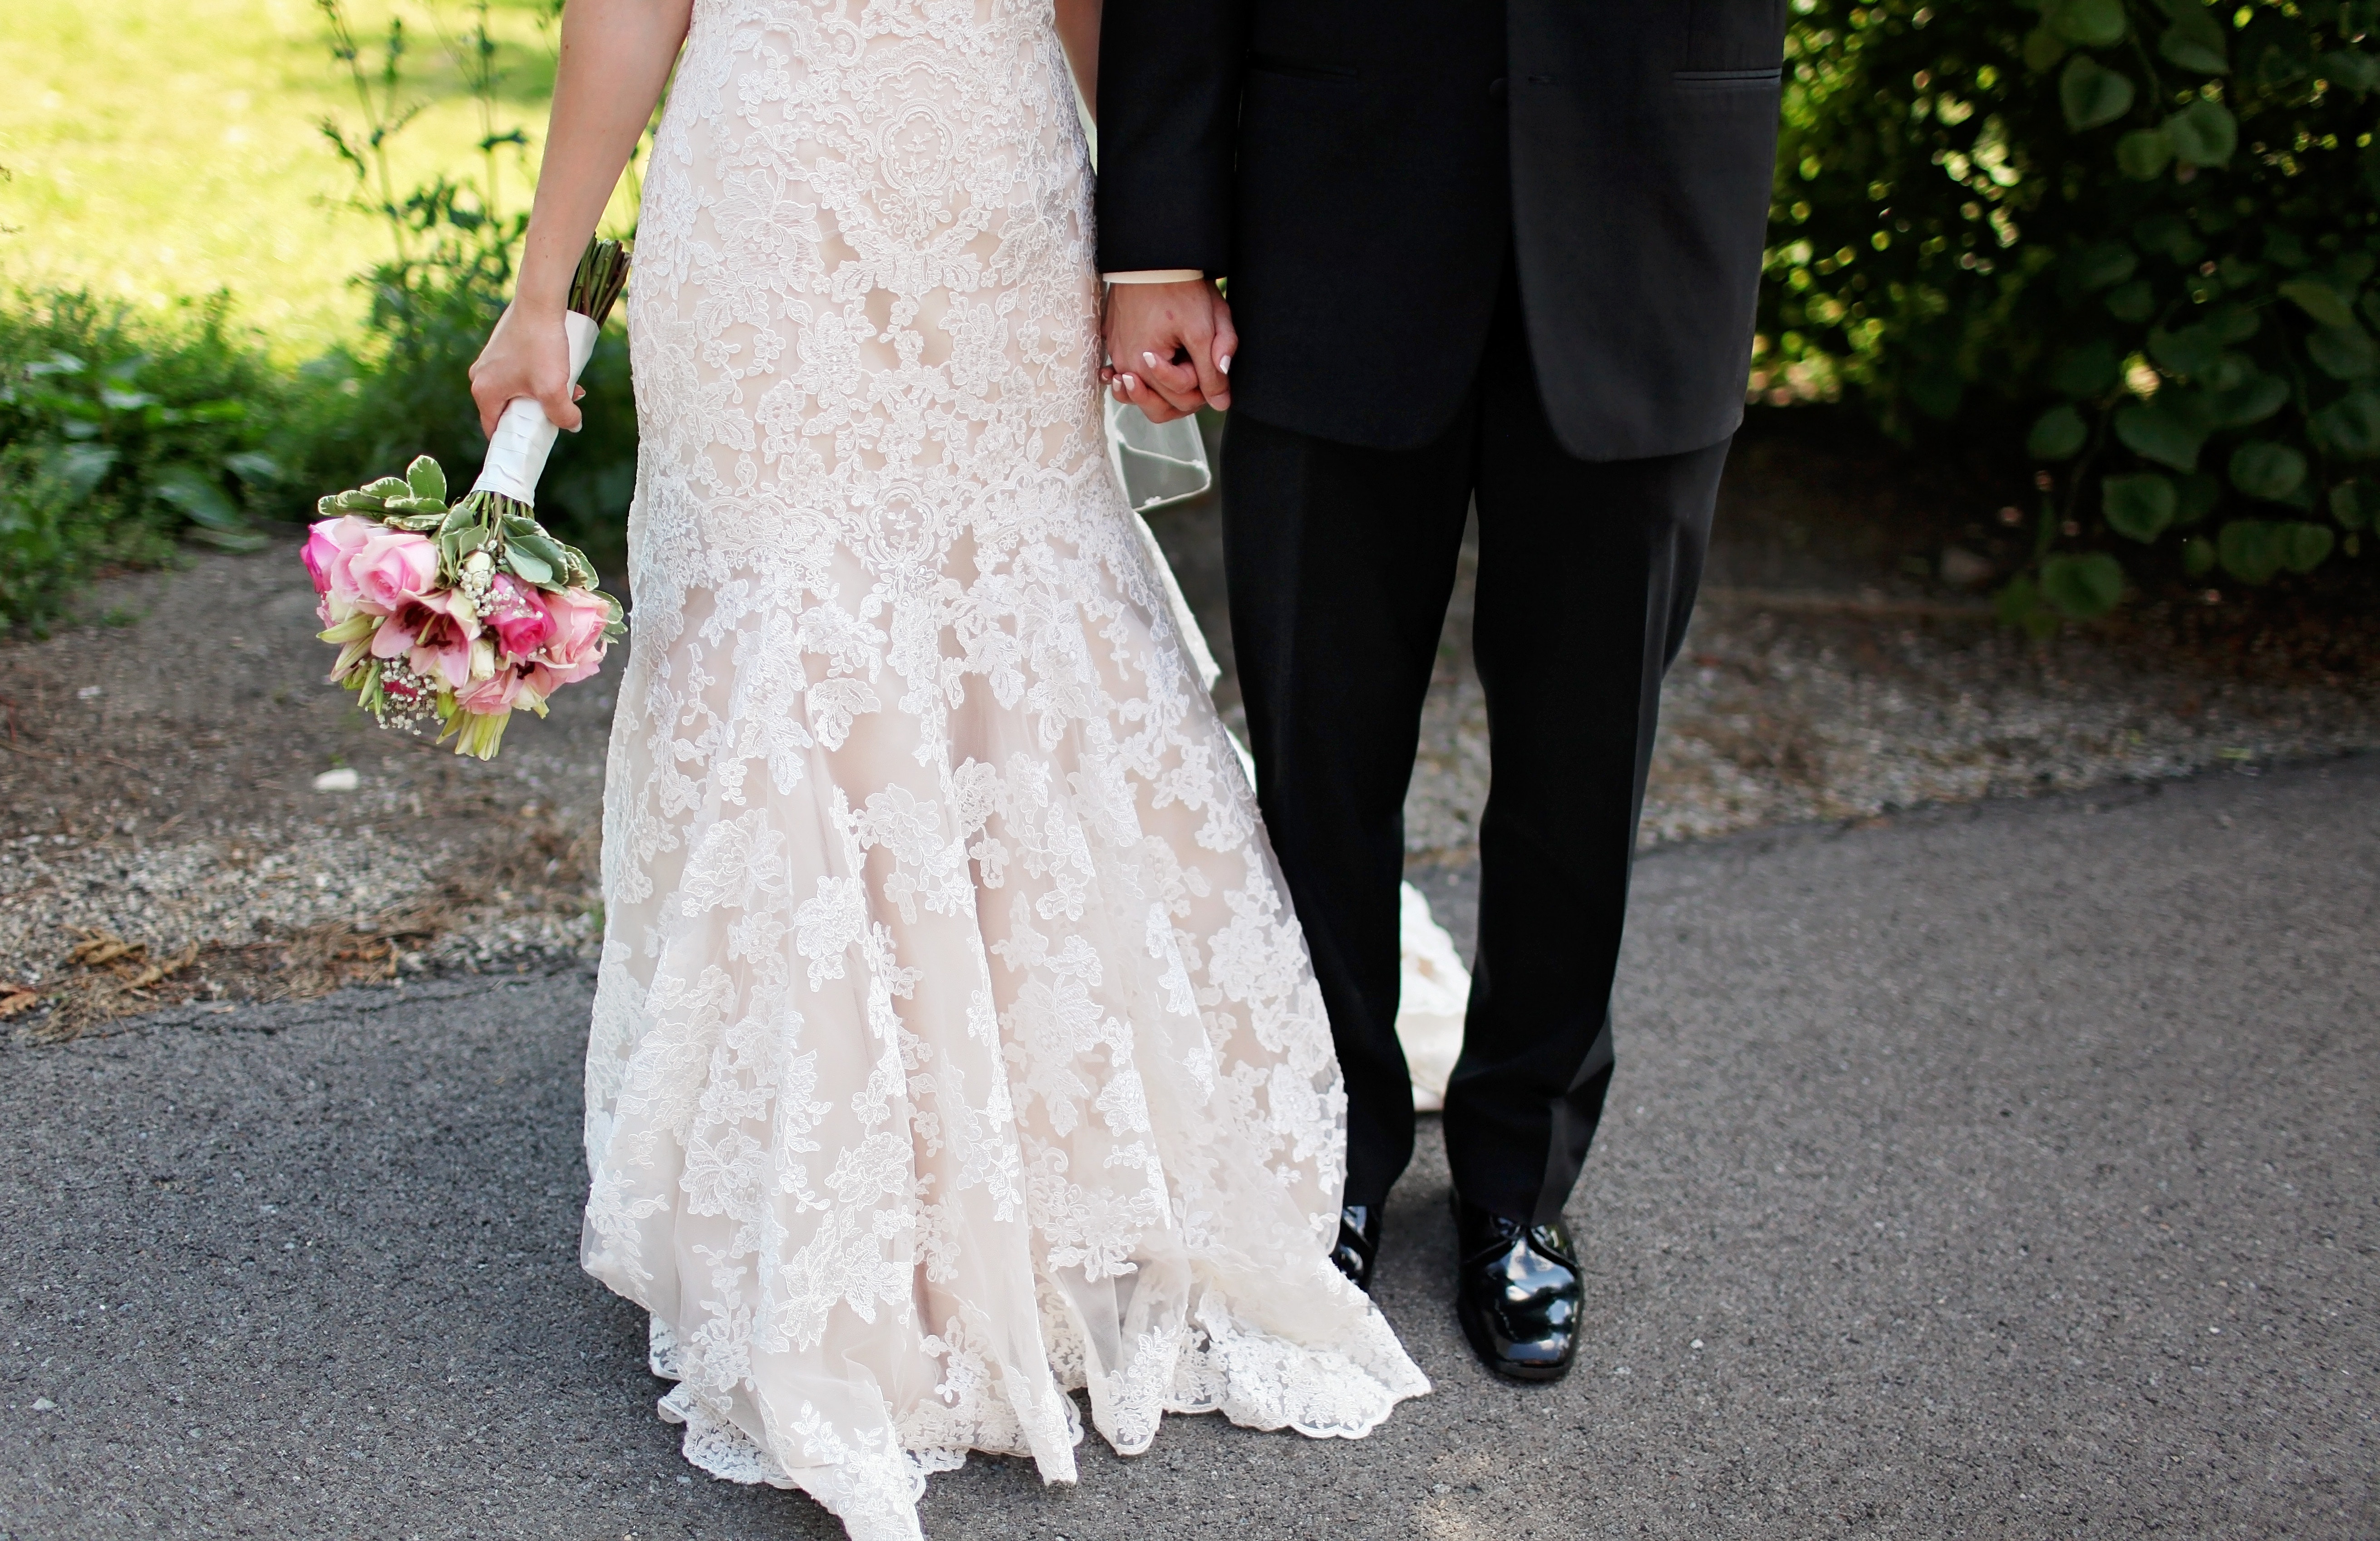
dress, wedding dress, photograph, white, gown, bride, clothing, pink, bridal clothing, wedding, marriage, ivory, ceremony, fashion, bouquet, bridal accessory, bridal party dress, formal wear, event, flower, waist, floristry, photography, petal, lace, Strapless dress, plant, fashion accessory, veil, flower arranging, gesture, haute couture, floral design